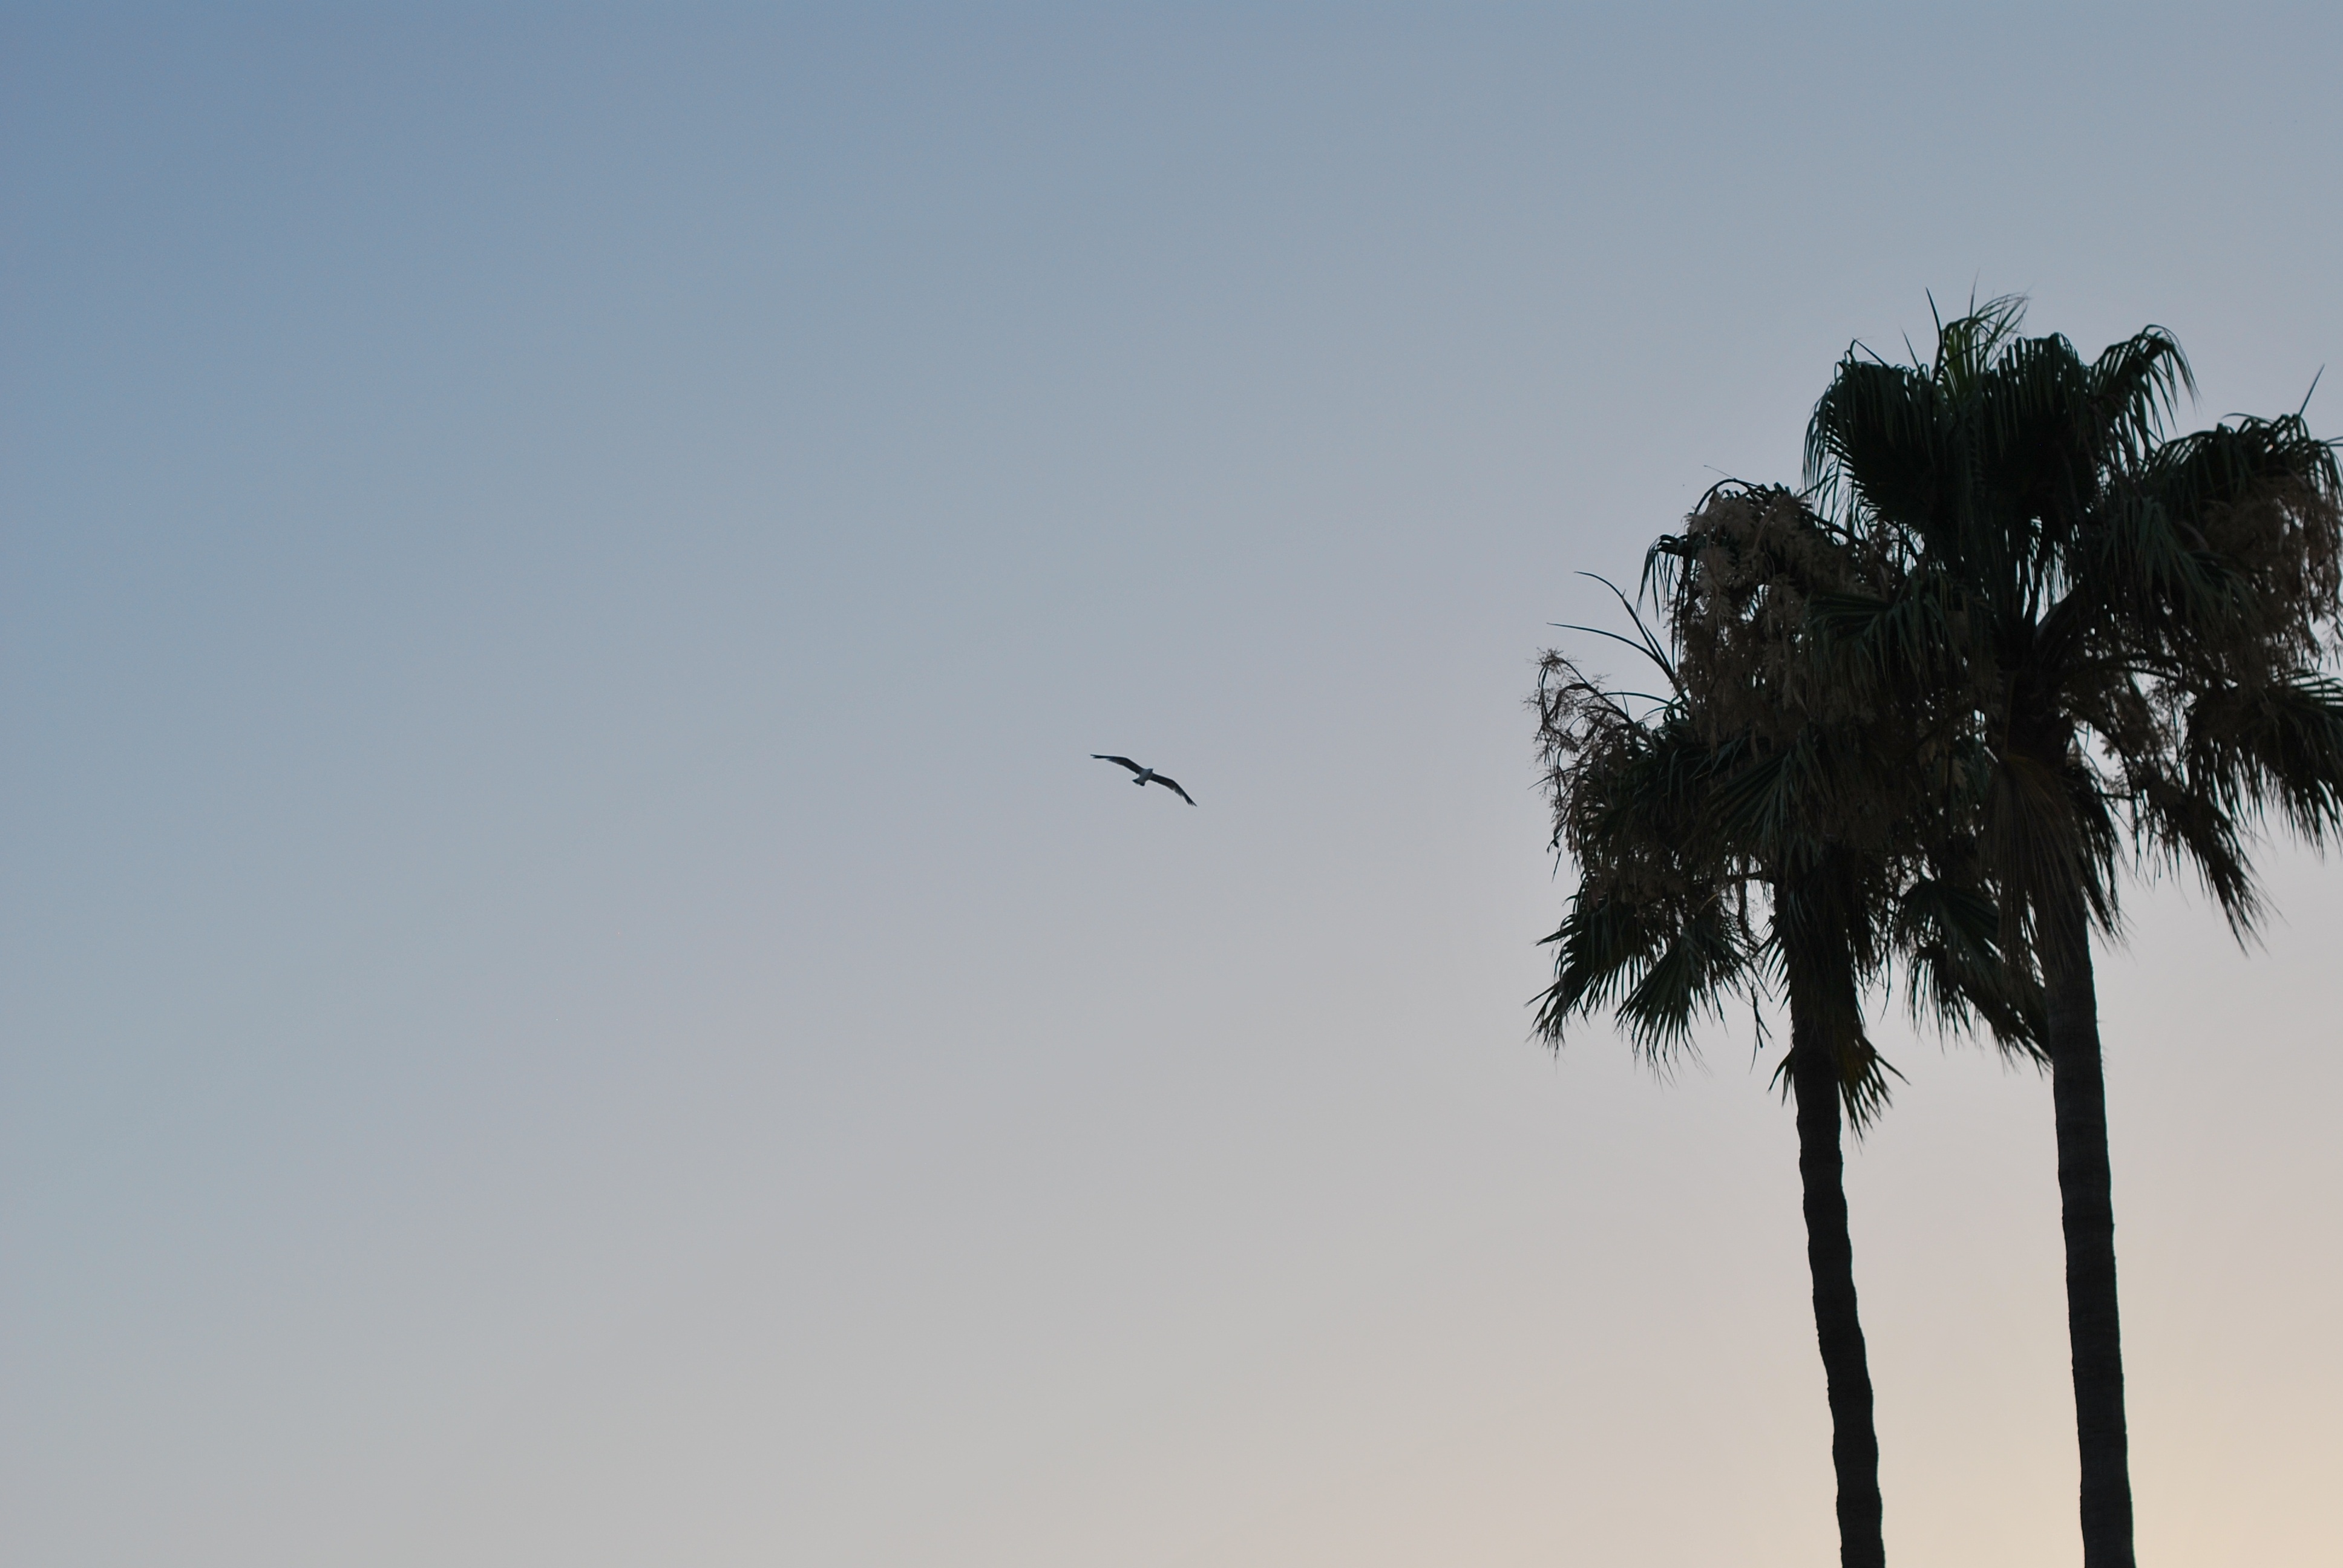
tree, nature, bird, sky, sunset, wind, evening, palm, freedom, arecales